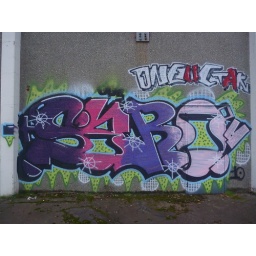
some great pieces I found on a barely hidden wall near my house